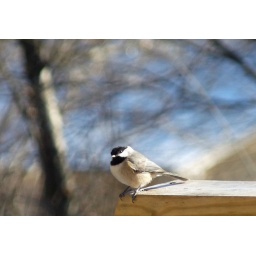
standing on a corner, watching all the birds go by